1969 24 Hours of Le Mans

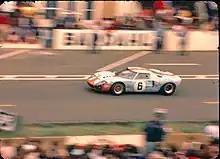
The winning Ford GT40 of Jacky Ickx and Jackie Oliver

Into the second year of the new 3-litre regulations for Group 6 Prototypes, the initial entries closed with 109 applications – the biggest number in the past decade. However, after the requisite culling 60 cars were accepted, but a number of withdrawals meant only 51 practiced with non-starters reducing the final grid to only 45, the smallest field in the decade. After a dominant season to date, Porsche had already won the 1969 International Championship for Makes and arrived with easily the biggest representation with 16 cars, a third of the field.